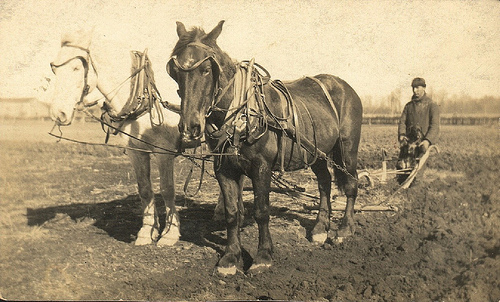
user: Given an image and a question. Answer the question in a short answer. Question: What are these horses doing? Short Answer:
assistant: plow